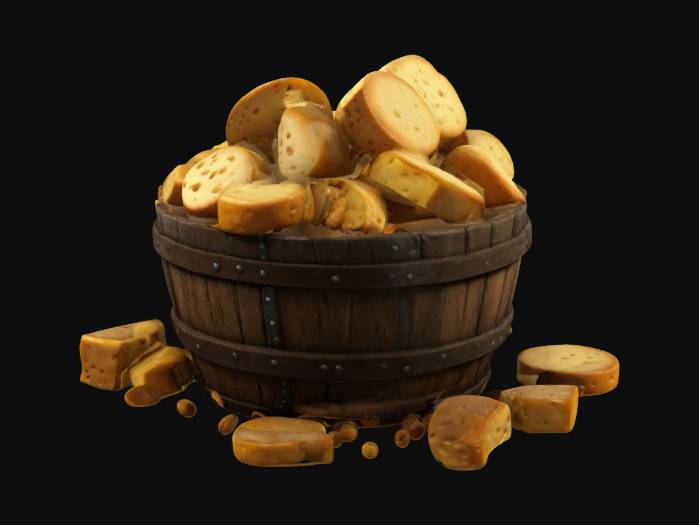
미적 점수 (1~10점): 8